Khaled Kandil

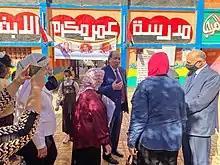
Senator Khaled Kandil in Omar Makram Primary School

On 5 November 2020, Senator Kandil decided to donate an amount of 150,000 pounds as a personal contribution to pay school fees for nearly 350 students in El-Beheira, whose circumstances stumbled and prevented them from fulfilling their educational requirements.